ATI Technologies

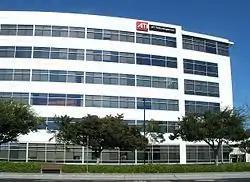
ATI's former Silicon Valley office at 4555 Great America Pkwy, Santa Clara, CA

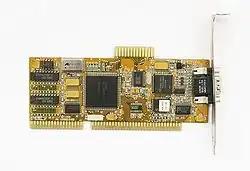
ATI VGA Wonder with 256 KB RAM

In 1994, the Mach64 accelerator debuted, powering the Graphics Xpression and Graphics Pro Turbo, offering hardware support for YUV-to-RGB colour space conversion in addition to hardware zoom; early techniques of hardware-based video acceleration.